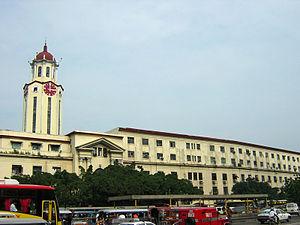
L‘hôtel de ville de Manille est un monument caractéristique de Manille, capitale des Philippines. L'édifice, avec sa tour hexagonale et son horloge rouge sur trois de ses faces, a reçu des commentaires défavorables pendant ses années initiales en raison de sa conception architecturale austère, son manque d'entrées et l'emplacement de la tour de l'horloge. Le plan du rez-de-chaussée a été méprisé pour sa ressemblance avec la forme d'un cercueil ou, à l'inverse, avec celle d'un bouclier de chevaliers templiers.